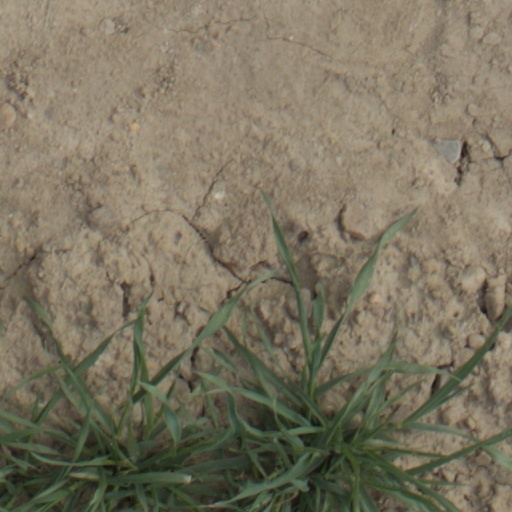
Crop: wheat